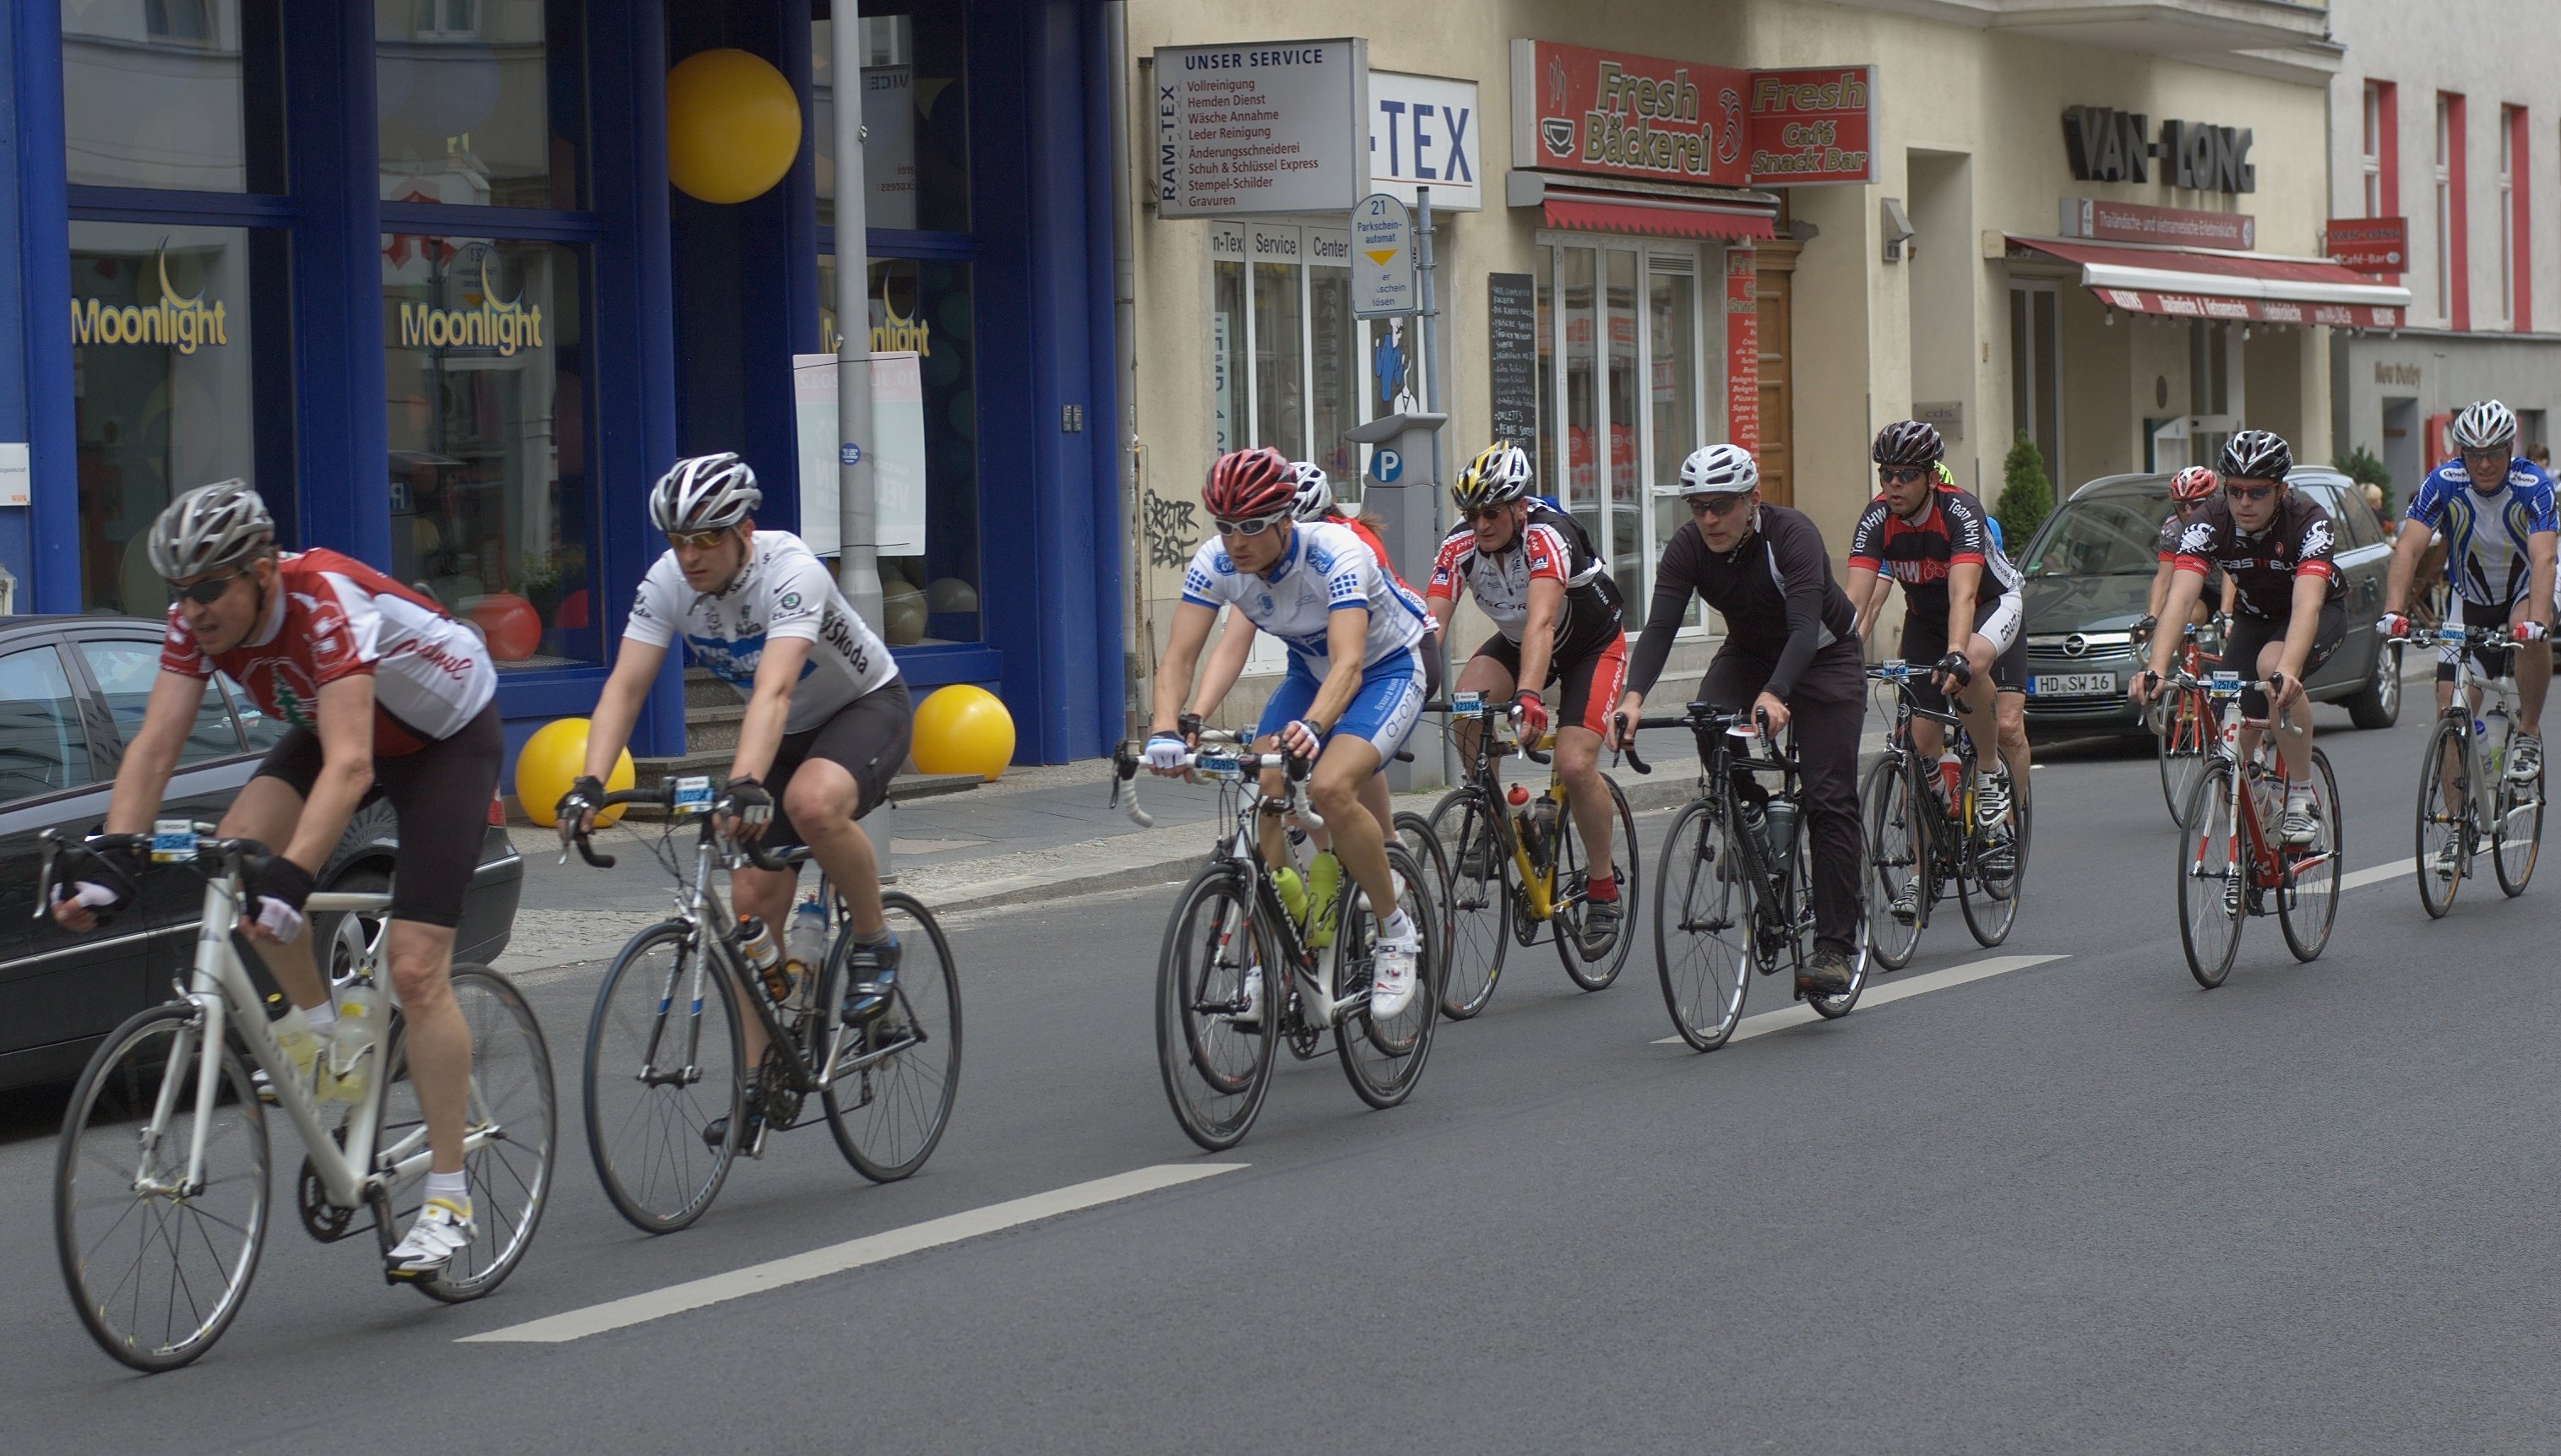
sport, bicycle, recreation, vehicle, cycling, race, 2012, f14, sports, racing, rawtherapee, germany, deutschland, berlin, pentax, lenstagged, steffenzahn, k100d, justpentax, berlinmitte, iamflickr, cosina, voigtlander, 58mm, nokton, 58mmf14, 58mm14, nokton58mmf14slii, 58mmf14nokton, velothon, cosinavoigtl nder, voigtl ndernokton58mmf14, tours, road cycling, outdoor recreation, cycle sport, bicycle racing, road bicycle, endurance sports, racing bicycle, road bicycle racing, duathlon, keirin